North Norfolk Coast Site of Special Scientific Interest

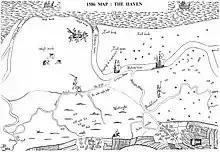
Blakeney Haven in 1586

An "eye" is an area of higher ground in the marshes, dry enough to support buildings. Cley Eye had been farmed since the earliest human habitation, and was 28 ha (70 acres) in extent in 1651, but is much reduced by coastal erosion. The Eye and its Saxon barn were accessed by an ancient causeway, passable at low tide. A 1588 map showed "Black Joy Forte" in the same area, which may have been intended as a defence against the Spanish Armada, but was never completed. On the other side of the Glaven, Blakeney Eye had a ditched enclosure during the 11th and 12th centuries, and a building known as "Blakeney Chapel", which was occupied from the 14th century to around 1600, and again in the late 17th century. Despite its name, it is unlikely that it had a religious function. Nearly a third of the mostly 14th-to-16th-century pottery found within the larger and earlier of the two rooms was imported from the continent, reflecting the Glaven ports' importance in international trade at this time.